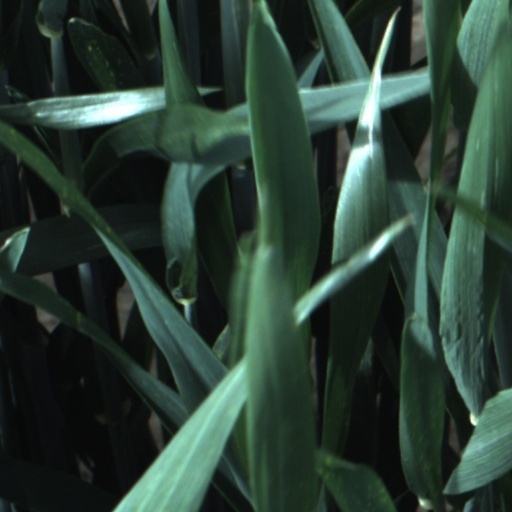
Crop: wheat